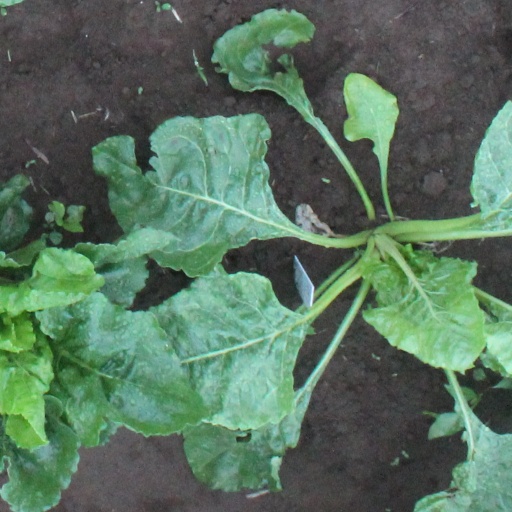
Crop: sugar beet